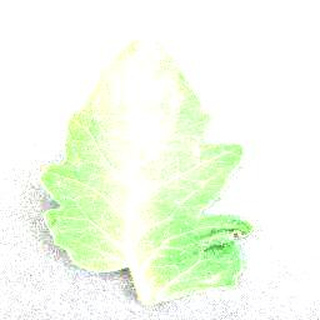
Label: healthy_tomato